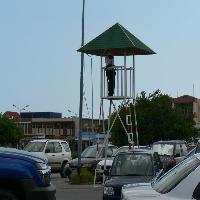
Weather: sun or clear